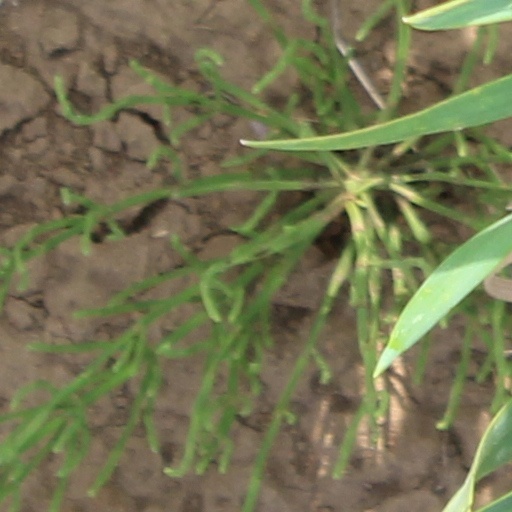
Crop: wheat